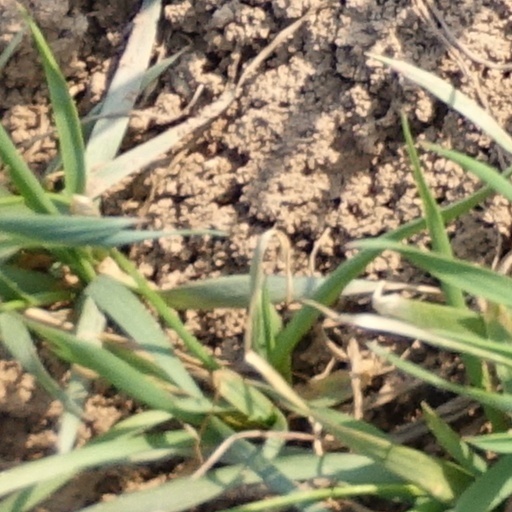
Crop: wheat